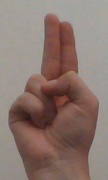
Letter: taa